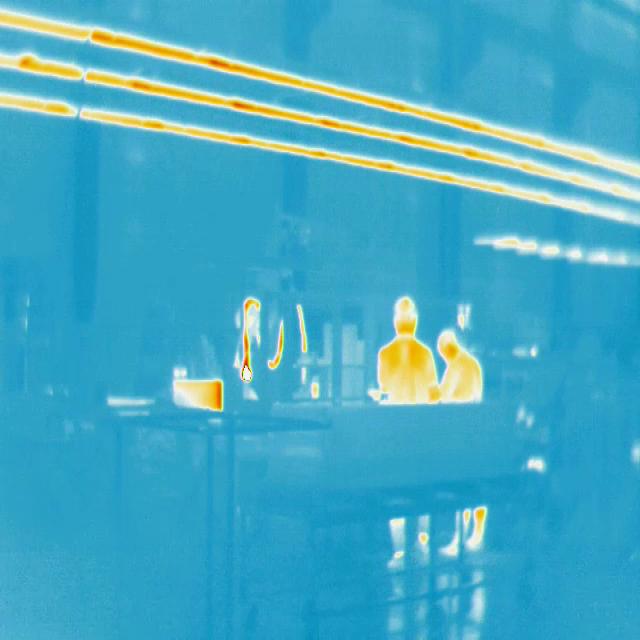
Detected objects:
label: person
label: person